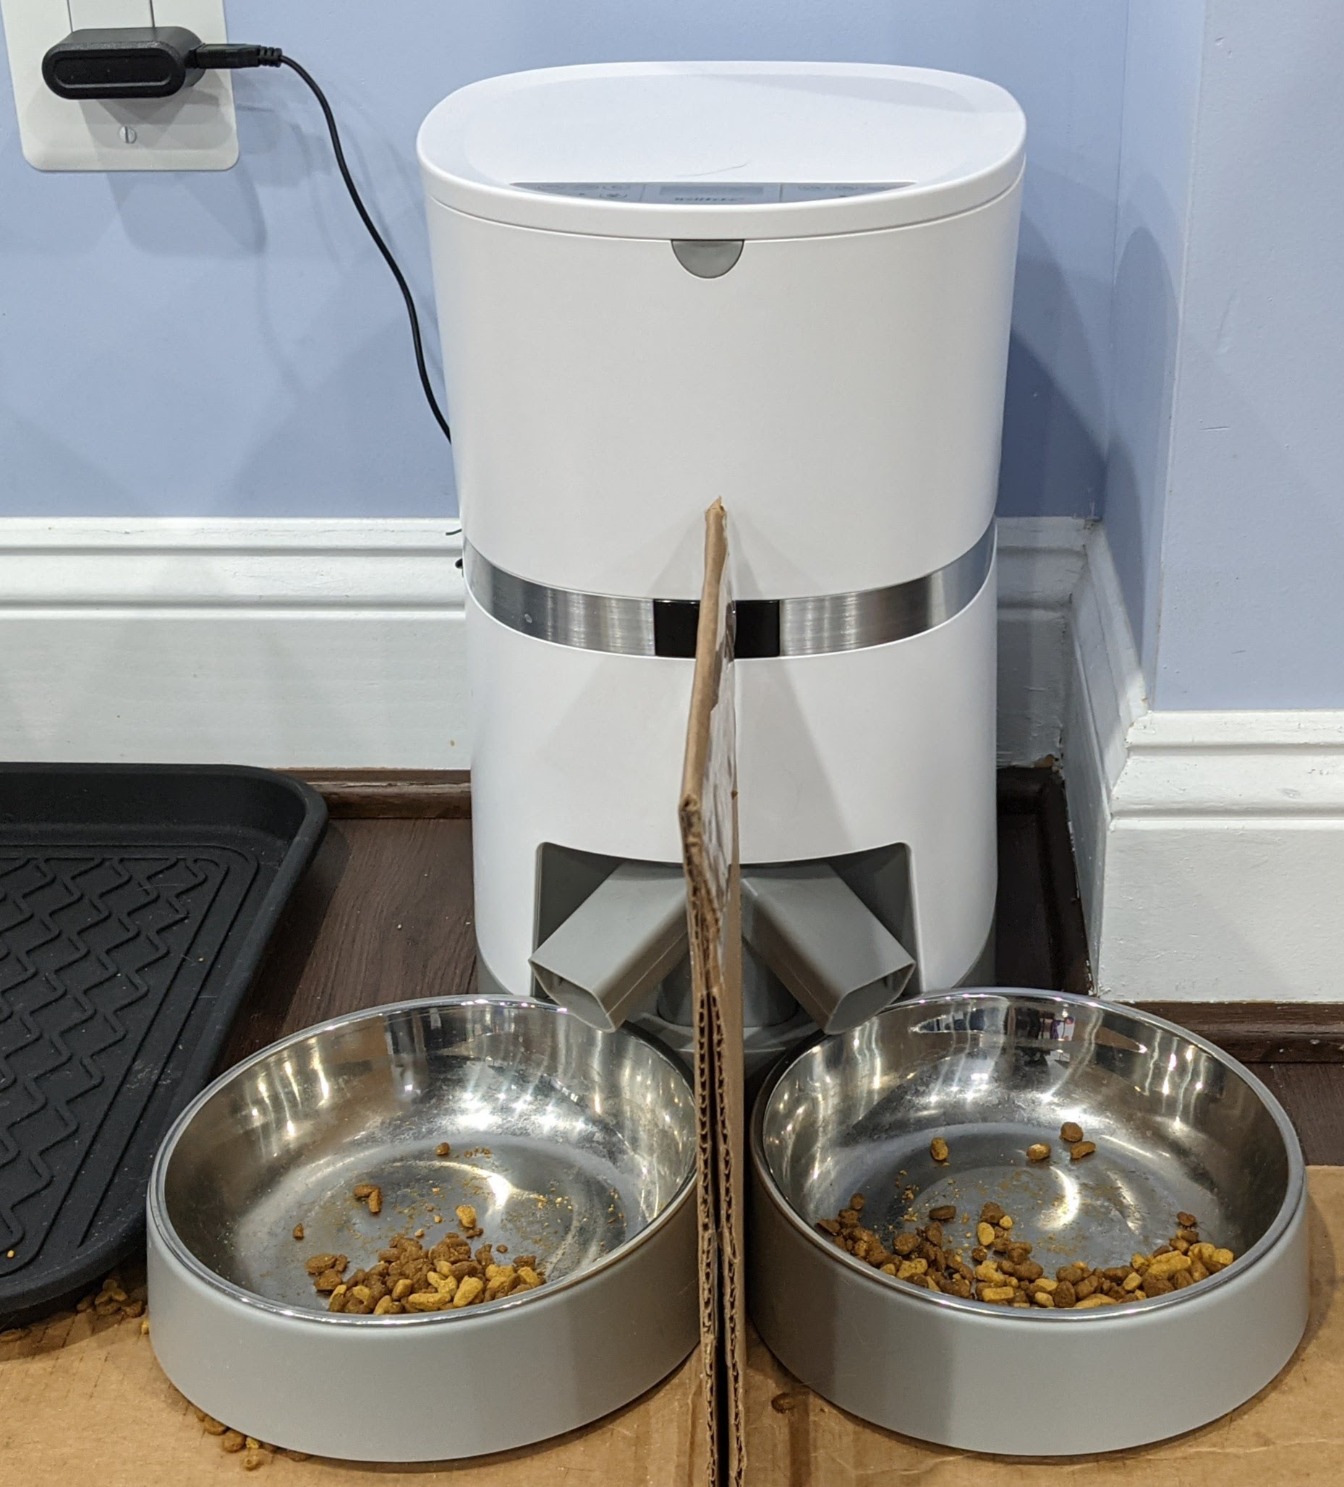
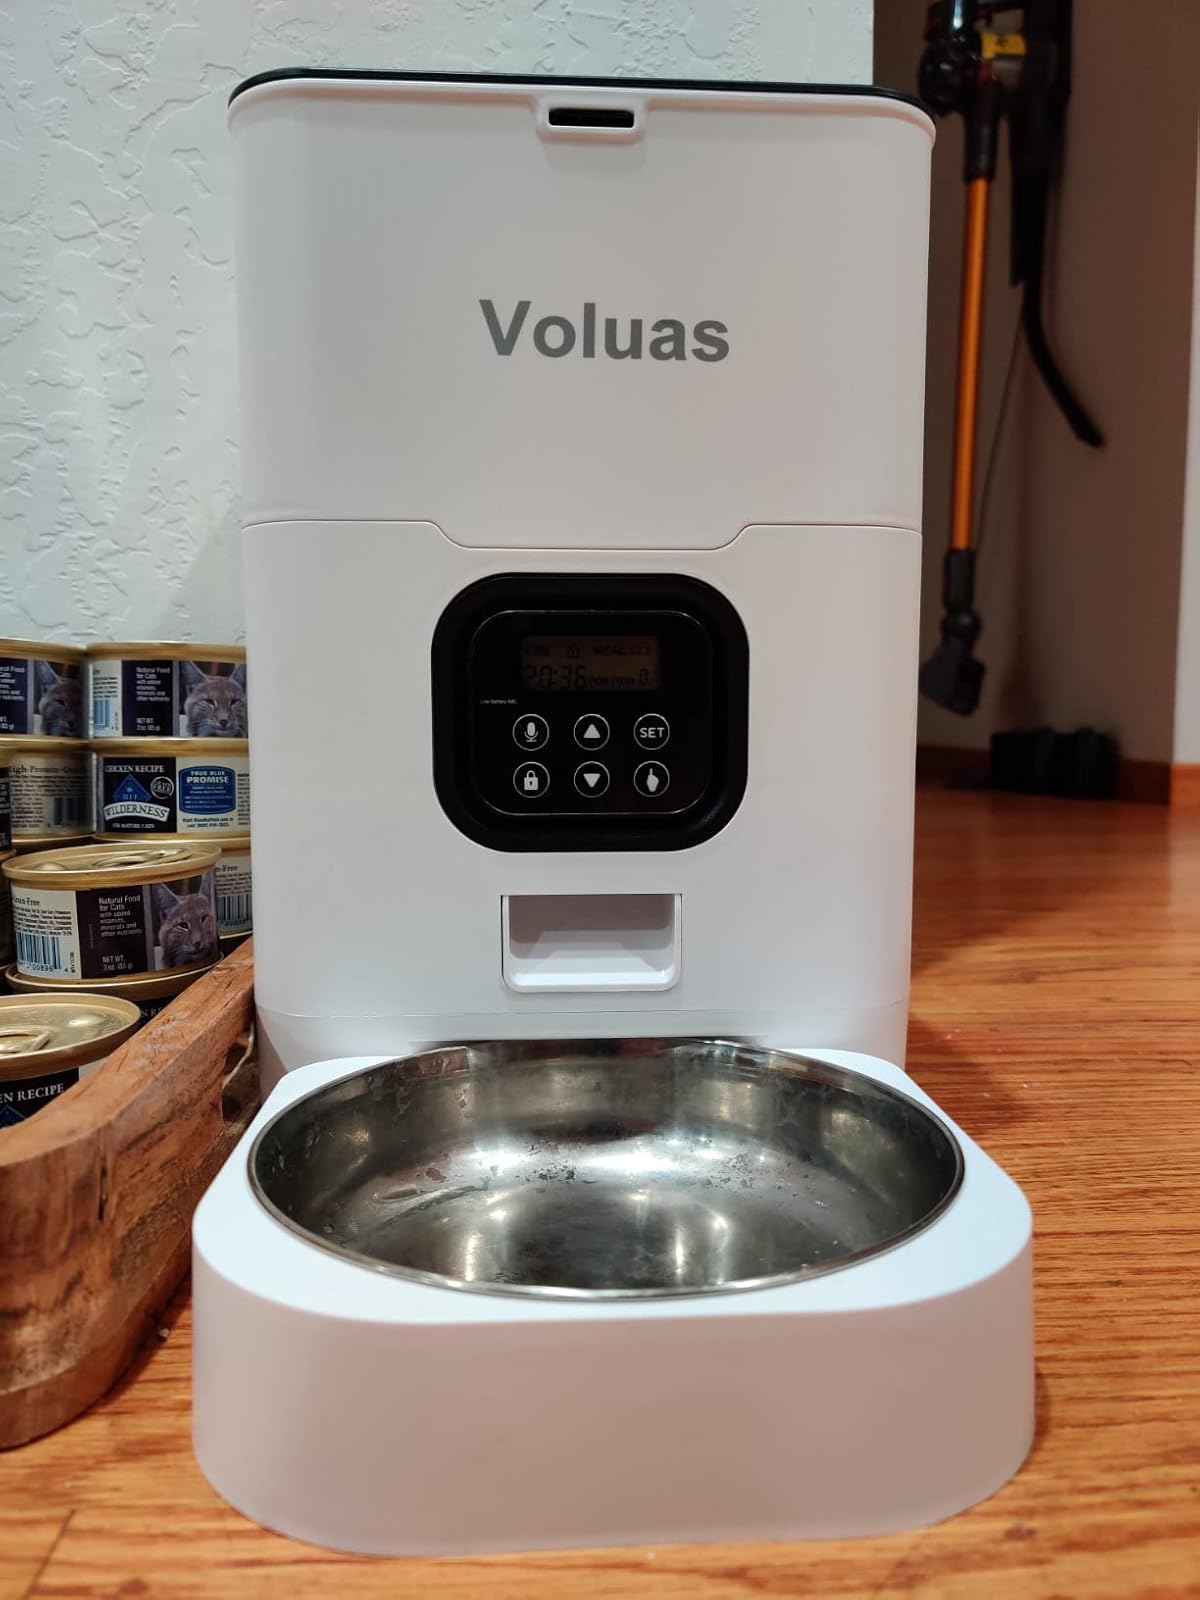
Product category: items_feeder
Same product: no